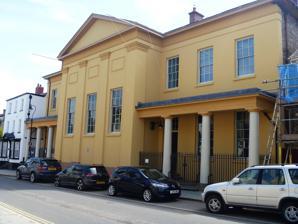
Building: Shire Hall, Presteigne
Country: United Kingdom
Year built: 1829
County building in Presteigne, Wales Shire Hall, Presteigne Shire Hall, Presteigne Location Broad Street, Presteigne Coordinates 52°16′26″N 3°00′19″W / 52.2738°N 3.0053°W / 52.2738; -3.0053 Built 1829 Architect Edward Haycock Architectural style(s) Neoclassical style Listed Building – Grade II* Official name Shire Hall including Branch Library and Museum Designated 28 November 1950 Reference no. 8845 Shown in Powys The Shire Hall is a municipal structure in Broad Street, Presteigne , Powys , Wales. The building incorporates a well-preserved courtroom and a museum known as "the Judge's Lodging". Once the judicial centre for Radnorshire , is a Grade II* listed building . History The courtroom in the shire hall The first shire hall in Presteigne was established on the corner of the High Street in 1542. One of the most notorious cases heard in the first shire court was the trial of Mary Morgan who, in 1805, was convicted and hanged for killing her newborn child. For some time after the execution, it was claimed the father of the murdered child was Walter Wilkins the Younger, the son of the member of parliament and high sheriff of the county and the "young squire" of Maesllwch Castle . By the early 1820s, the old building was in a dilapidated condition and the justices decided to commission a new structure: the site they selected was occupied by the county prison. The new building was designed by Edward Haycock in the neoclassical style , built in ashlar stone with a stucco finish at a cost of £5,570 and was completed in 1829. The design involved a symmetrical main frontage with nine bays facing onto Broad Street; the central section of three bays, which projected forward, featured three tall sash windows with blind panels above flanked by Tuscan order pilasters supporting a pediment . The outer sections featured ground floor loggias containing doorways in the inner bays and sash windows in the outer bays; the outer sections were fenestrated by sash windows on the first floor. Internally, the principal rooms were the courtroom, the judge's lodging and the prison cells. The shire hall was used as accommodation for the quarter sessions and for the regular assizes but it was also used as a venue for concert performances and mess functions organised by the Royal Radnor Militia. The Lord Chief Justice of England and Wales , Lord Campbell , was impressed and described it as a "sort of paradise" when he visited the shire hall in 1855. Following the implementation of the Local Government Act 1888 , which established county councils in every county, it became necessary to establish a meeting place for the newly formed Radnorshire County Council . Early in 1889 preliminary meetings were held at the Shire Hall in Presteigne, before the new council took office on 1 April, to agree various procedural matters. One decision taken at the preliminary meetings, by 12 votes to 11, was that the county council would not meet at Presteigne but in Llandrindod Wells . Meetings were generally held at the Pump House Hotel on Spa Road East in Llandrindod Wells and the county council later built itself offices at the "County Buildings" in the High Street at Llandrindod Wells. The shire hall in Preseigne continued to be used as a judicial facility for most of the 20th century: the last assizes were held in the building in 1970 and the last magistrates' court hearing took place in 1990. When the magistrates left the courtroom, the fittings were left just as they had been with the judge's seat, the barristers' seats, the dock for the accused, the jury benches and the witness' benches all intact. The public library, which had also been located in the building, moved to the market hall in 1996. Following an extensive programme of refurbishment works, which involved the restoration of part of the interior of the building to recreate the judge's lodging in its original form, the shire hall was reopened by the actor, Robert Hardy , on 24 May 1997. The Royal Mail applied a special event postmark to postal items posted on the day to celebrate the occasion. See also Grade II* listed buildings in Powys References